Cooperalls

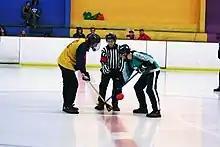
Broomball players wearing ankle length sports pants

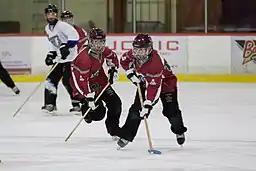
Ringette players wearing ankle length sports pants

Cooperalls were a brand of ice hockey equipment manufactured by Cooper Canada. The name has since become a generic term for all hockey pants featuring a waist-to-ankle outer shell and the basic design remains popular in the sports of ringette and broomball but not ice hockey.